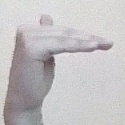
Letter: khaa